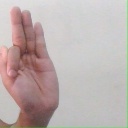
अक्षर: फ